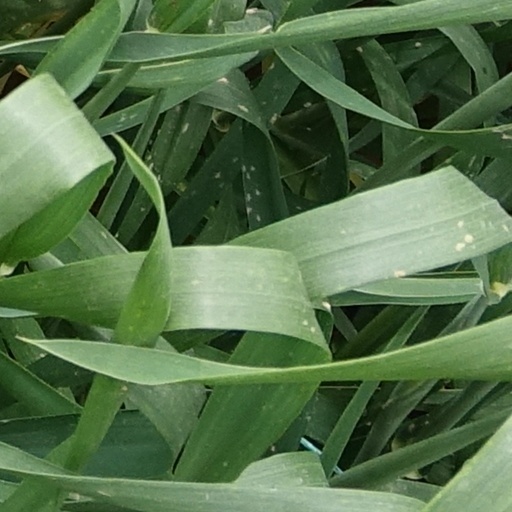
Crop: wheat